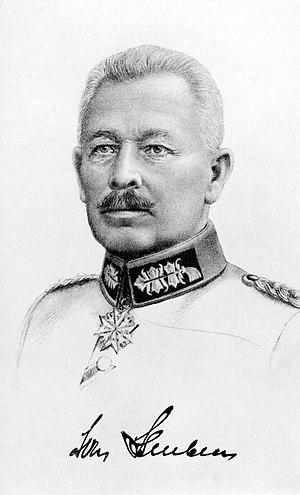
Kuno Arndt von Steuben, né le 9 avril 1855 et mort le 14 janvier 1935, est un officier prussien qui a servi comme général allemand durant la Première Guerre mondiale.